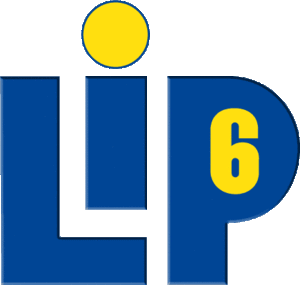
Laboratoire d'informatique de Paris 6